Answer in natural language. Which object is closer to Window (highlighted by a red box), threeseater sofa with dark cushions (highlighted by a blue box) or Television (highlighted by a green box)? Choose between the following options: threeseater sofa with dark cushions (highlighted by a blue box) or Television (highlighted by a green box)
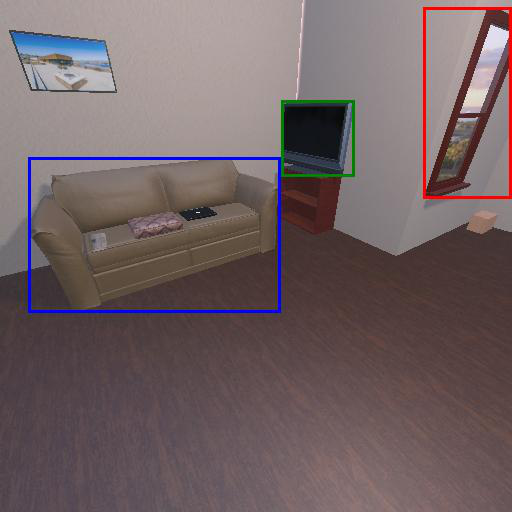
<answer>Television (highlighted by a green box)</answer>